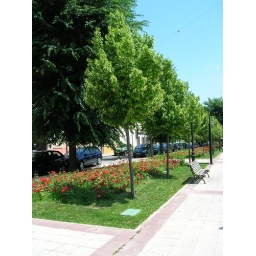
flowers and trees along the sidewalk in aranjuez